2014 Scottish independence referendum

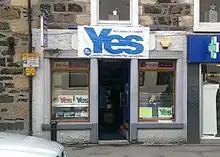
Yes campaign poster on a shop

The SNP repeated its commitment to hold an independence referendum when it published its manifesto for the 2011 Scottish Parliament election. Days before the election, Salmond said that legislation for a referendum would be proposed in the "second half of the parliament", as he wanted to secure more powers for the Scottish Parliament via the Scotland Bill first. In the election, the SNP won 69 of the 129 seats, securing a majority in a proportional representative voting system. UK Prime Minister David Cameron congratulated Salmond on his 'emphatic win', but pledged to campaign for the Union if the SNP carried out their pledge to hold a referendum.